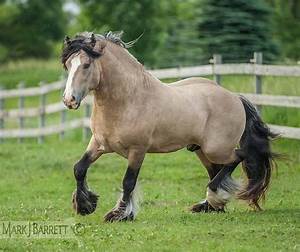
Label: horse